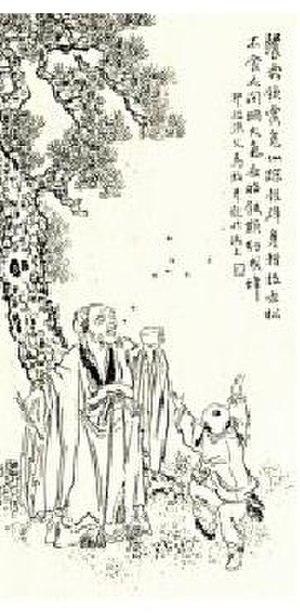
Ge Xuan 葛玄 ou Ge Xiaoxian 葛孝先, surnommé Ge Xianweng « vieillard immortel », était un fangshi, alchimiste et magicien taoïste spécialiste des techniques d’immortalité au royaume de Wu à l’époque des Trois royaumes.